The Band Perry

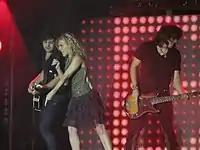
The Band Perry performing in 2013

Kimberly Perry sang in her own band as a teenager with her brothers Neil and Reid working as roadies. At ages 8 and 10, the brothers began performing as an opening act, the Mobile Music Machines, for Kimberly. Kimberly released an EP entitled "Carry On" with a song of the same name inspiring two songs on "Pioneer". Once they had united to form as "the Band Perry", they joined a New Faces of Country tour in 2005.